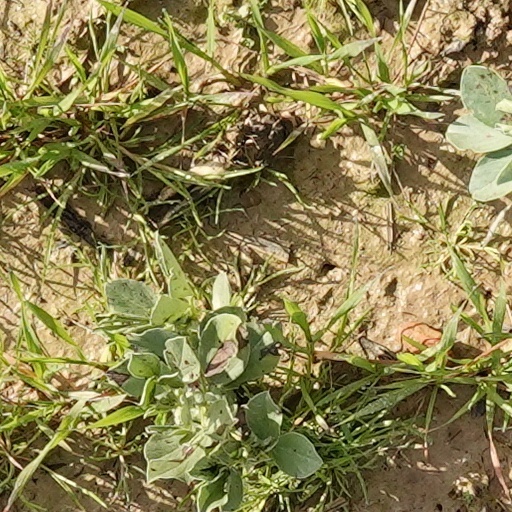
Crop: wheat